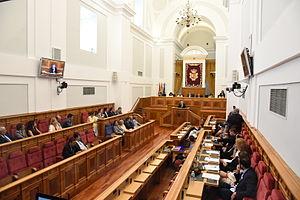
Les élections aux Cortes de Castille-La Manche de 2003 se sont tenues le dimanche 25 mai 2003 afin d'élire les quarante-sept députés de la sixième législature des Cortes de Castille-La Manche, parlement de la communauté.
Les élections aux Cortes de Castille-La Manche de 1999 se sont tenues le dimanche 13 juin 1999 afin d'élire les quarante-sept députés de la cinquième législature des Cortes de Castille-La Manche, parlement de la communauté.
Les élections aux Cortes de Castille-La Manche de 2011 se sont tenues le dimanche 22 mai 2011 afin d'élire les quarante-neuf députés de la huitième législature des Cortes de Castille-La Manche, parlement de la communauté.
Les Cortes de Castille-La Manche sont le Parlement de la communauté autonome de Castille-La Manche, en Espagne.
Les élections aux Cortes de Castille-La Manche de 1991 se sont tenues le dimanche 26 mai 1991 afin d'élire les quarante-sept députés de la troisième législature des Cortes de Castille-La Manche, parlement de la communauté.